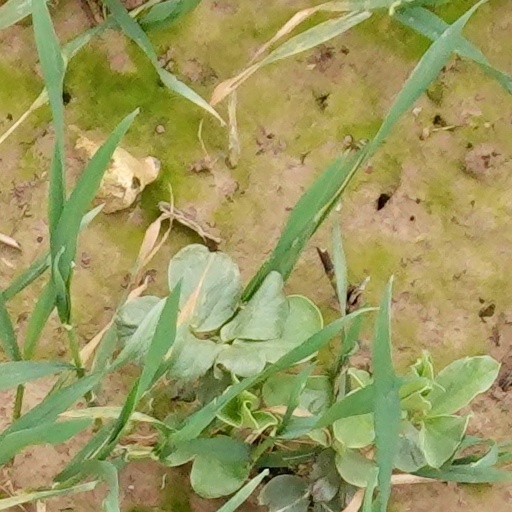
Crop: wheat